Non-aligned Scouting and Scout-like organisations

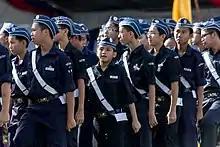
Parade of Boys' Brigade during Celebrations of Hari Merdeka 2013 in Likas, Malaysia

The Brigade Movement including Boys' Brigade, Girls' Brigade and Church Lads and Church Girls Brigade, Jewish Lads' and Girls' Brigade pre-date and have few similarities with Scouts but some Brigades operated early Scout programs. Other groups such as YMCA, YWCA, Sokol, Rotaract and the National FFA Organization and 4-H have few similarities to Scouts.